Chiang Kai-shek

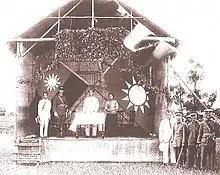
Sun Yat-sen and Chiang at the 1924 opening ceremonies for the Soviet-funded Whampoa Military Academy

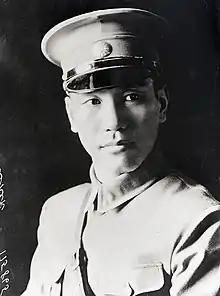
Chiang in the early 1920s

Sun regained control of Guangdong in early 1923, again with the help of mercenaries from Yunnan and of the Comintern. Undertaking a reform of the KMT, he established a revolutionary government aimed at unifying China under the KMT. That same year Sun sent Chiang to Moscow, where he spent three months studying the Soviet political and military system. There Chiang met Leon Trotsky and other Soviet leaders, but quickly came to the conclusion that the Russian model of government was not suitable for China. Chiang later sent his eldest son, Chiang Ching-kuo, to study in Russia. After his father's split from the First United Front in 1927, Ching-kuo was retained there, as a hostage until 1937. Chiang wrote in his diary, "It is not worth it to sacrifice the interest of the country for the sake of my son."